First cabinet of Marek Belka

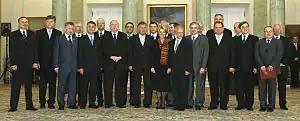
First Cabinet of Marek Belka (2004)

First Cabinet of Marek Belka in Poland was appointed on 2 May 2004. It failed a vote of confidence in parliament on 14 May 2004.